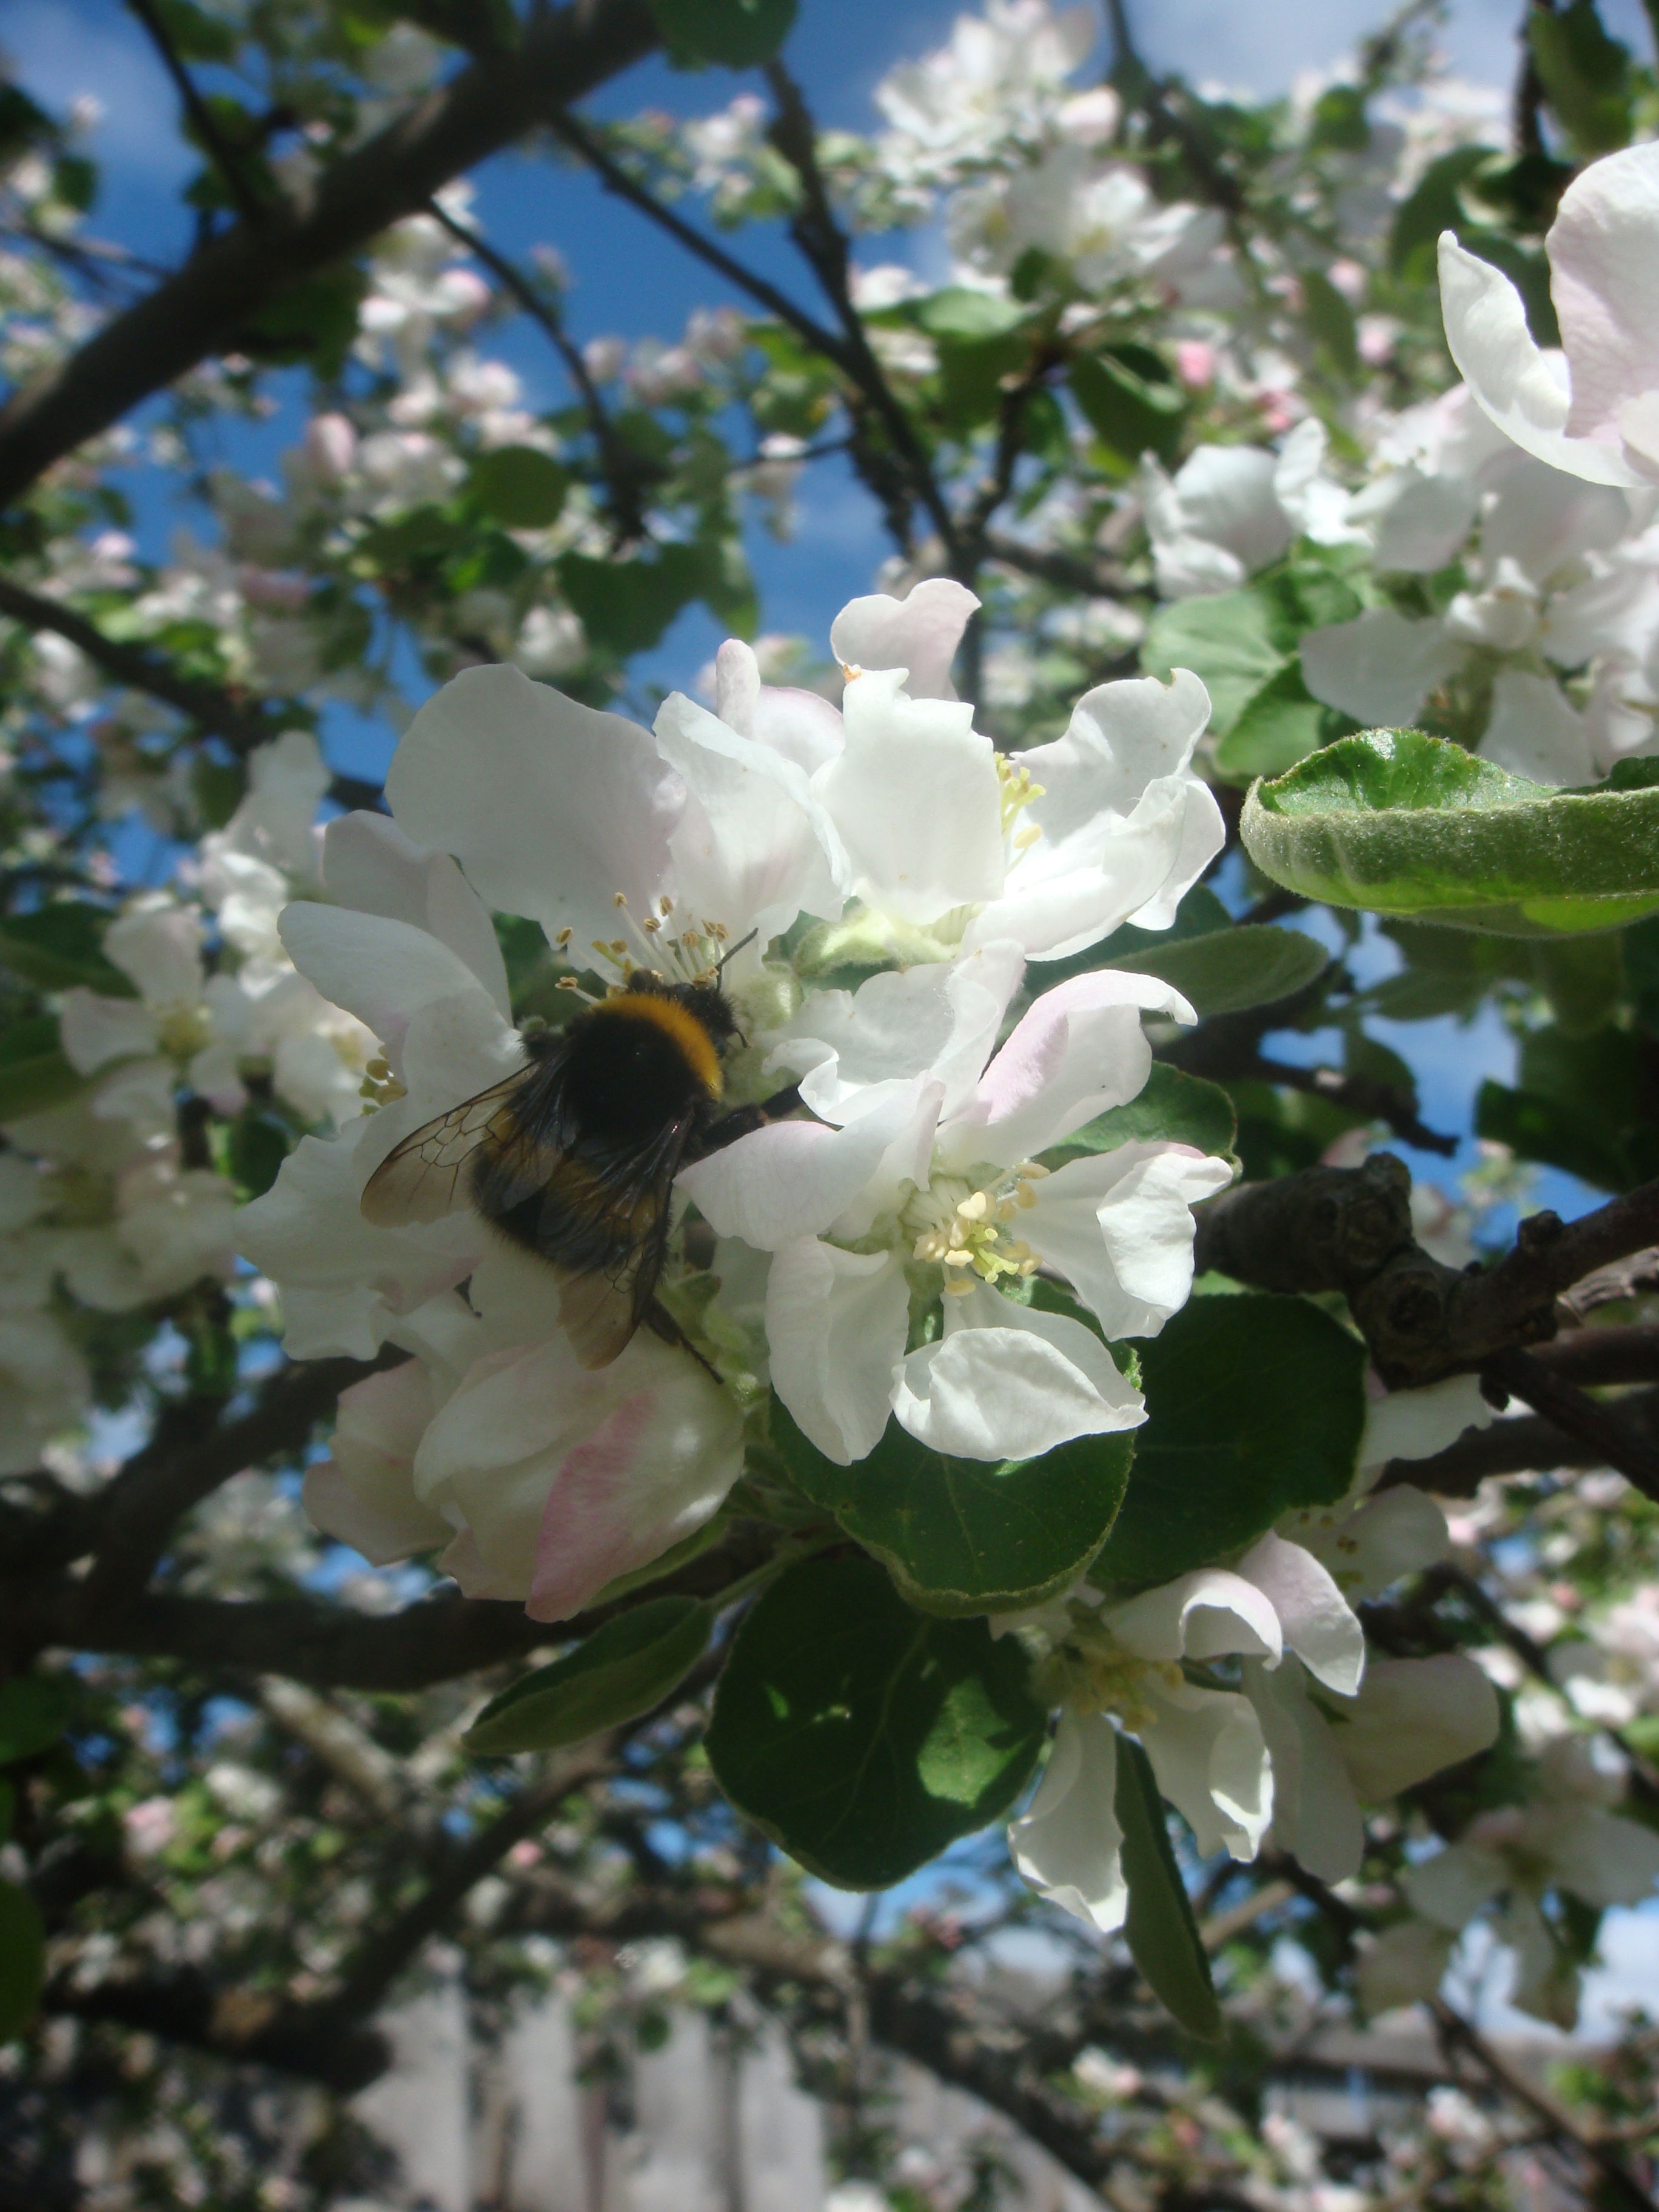
apple, tree, nature, branch, blossom, plant, flower, bloom, spring, produce, botany, garden, flora, wildflower, gardening, shrub, bee, beauty, bumblebee, apple tree, flowering tree, flowering plant, rose family, apple blossoms, apple flower, blooming apple tree, white color, woody plant, land plant